Socovos

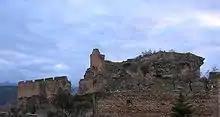
Remains of the Castle of Socovos

Socovos is a municipality in Albacete, Castile-La Mancha, Spain. It has a population of 1,705 as of 2023.